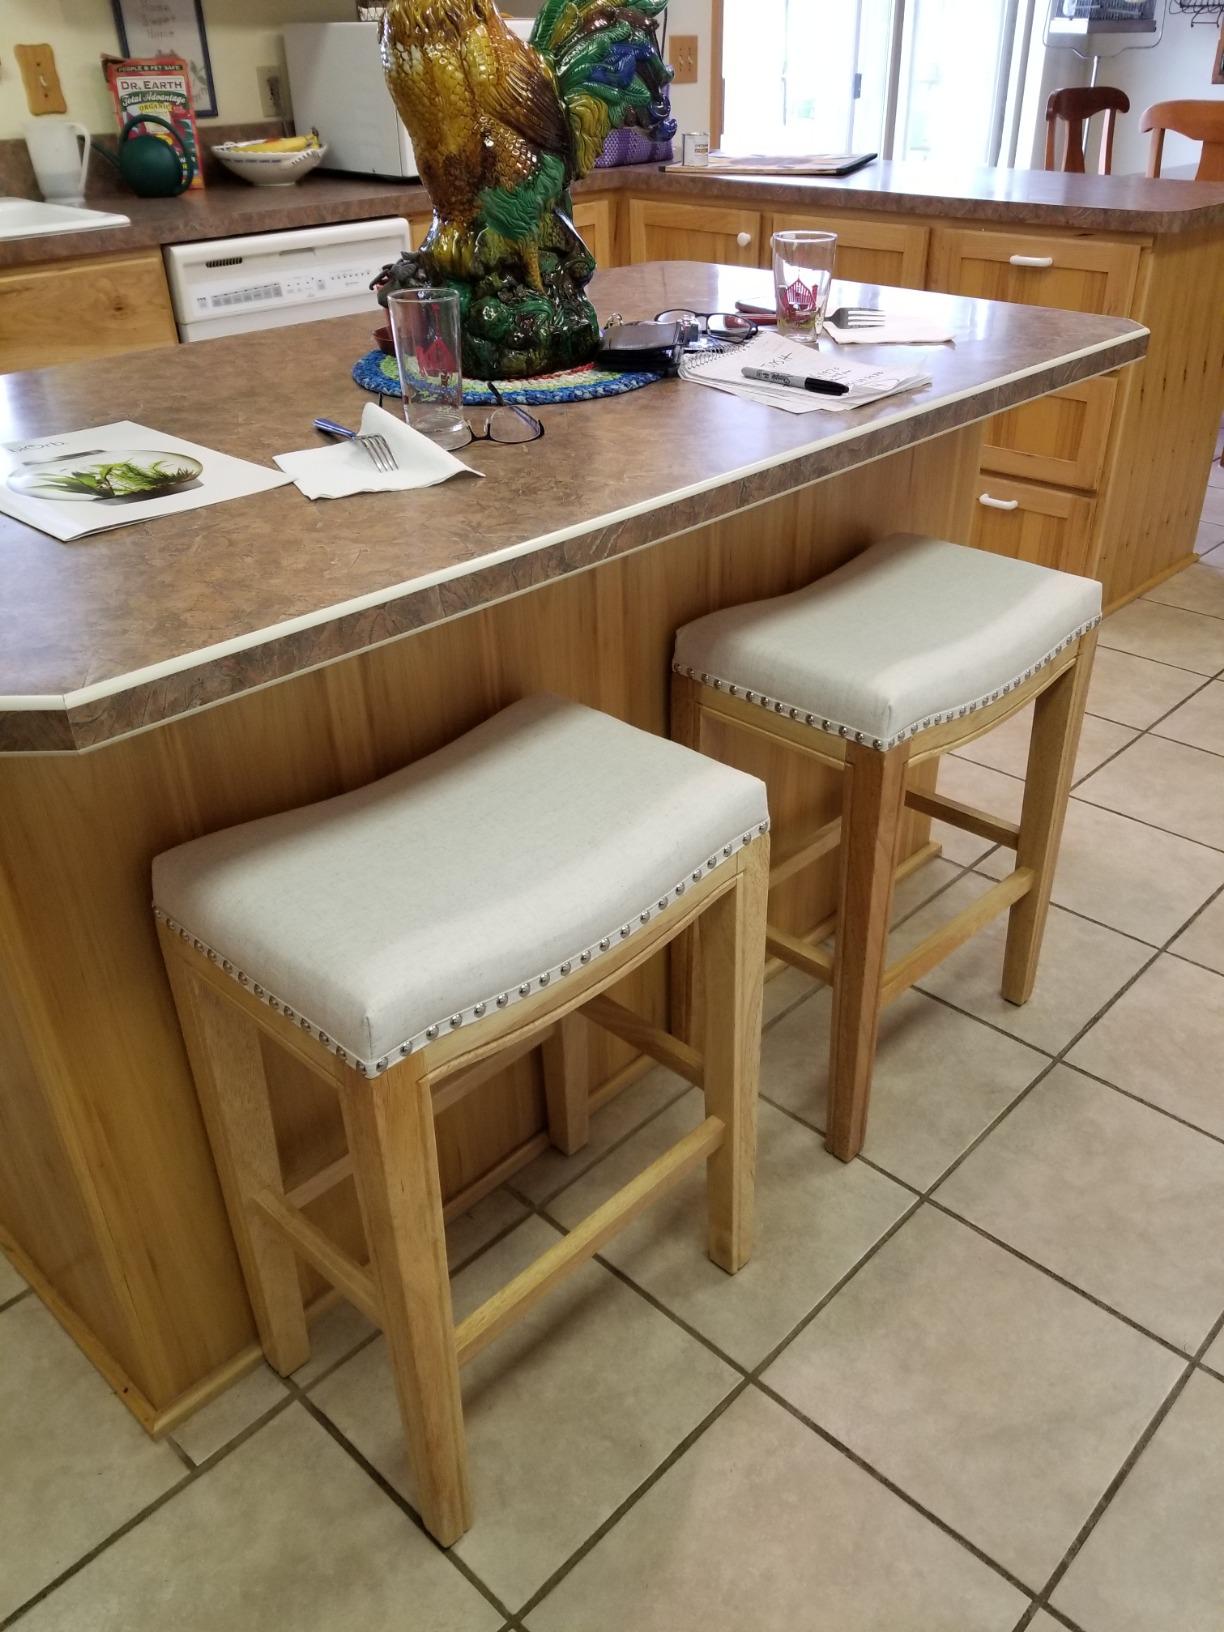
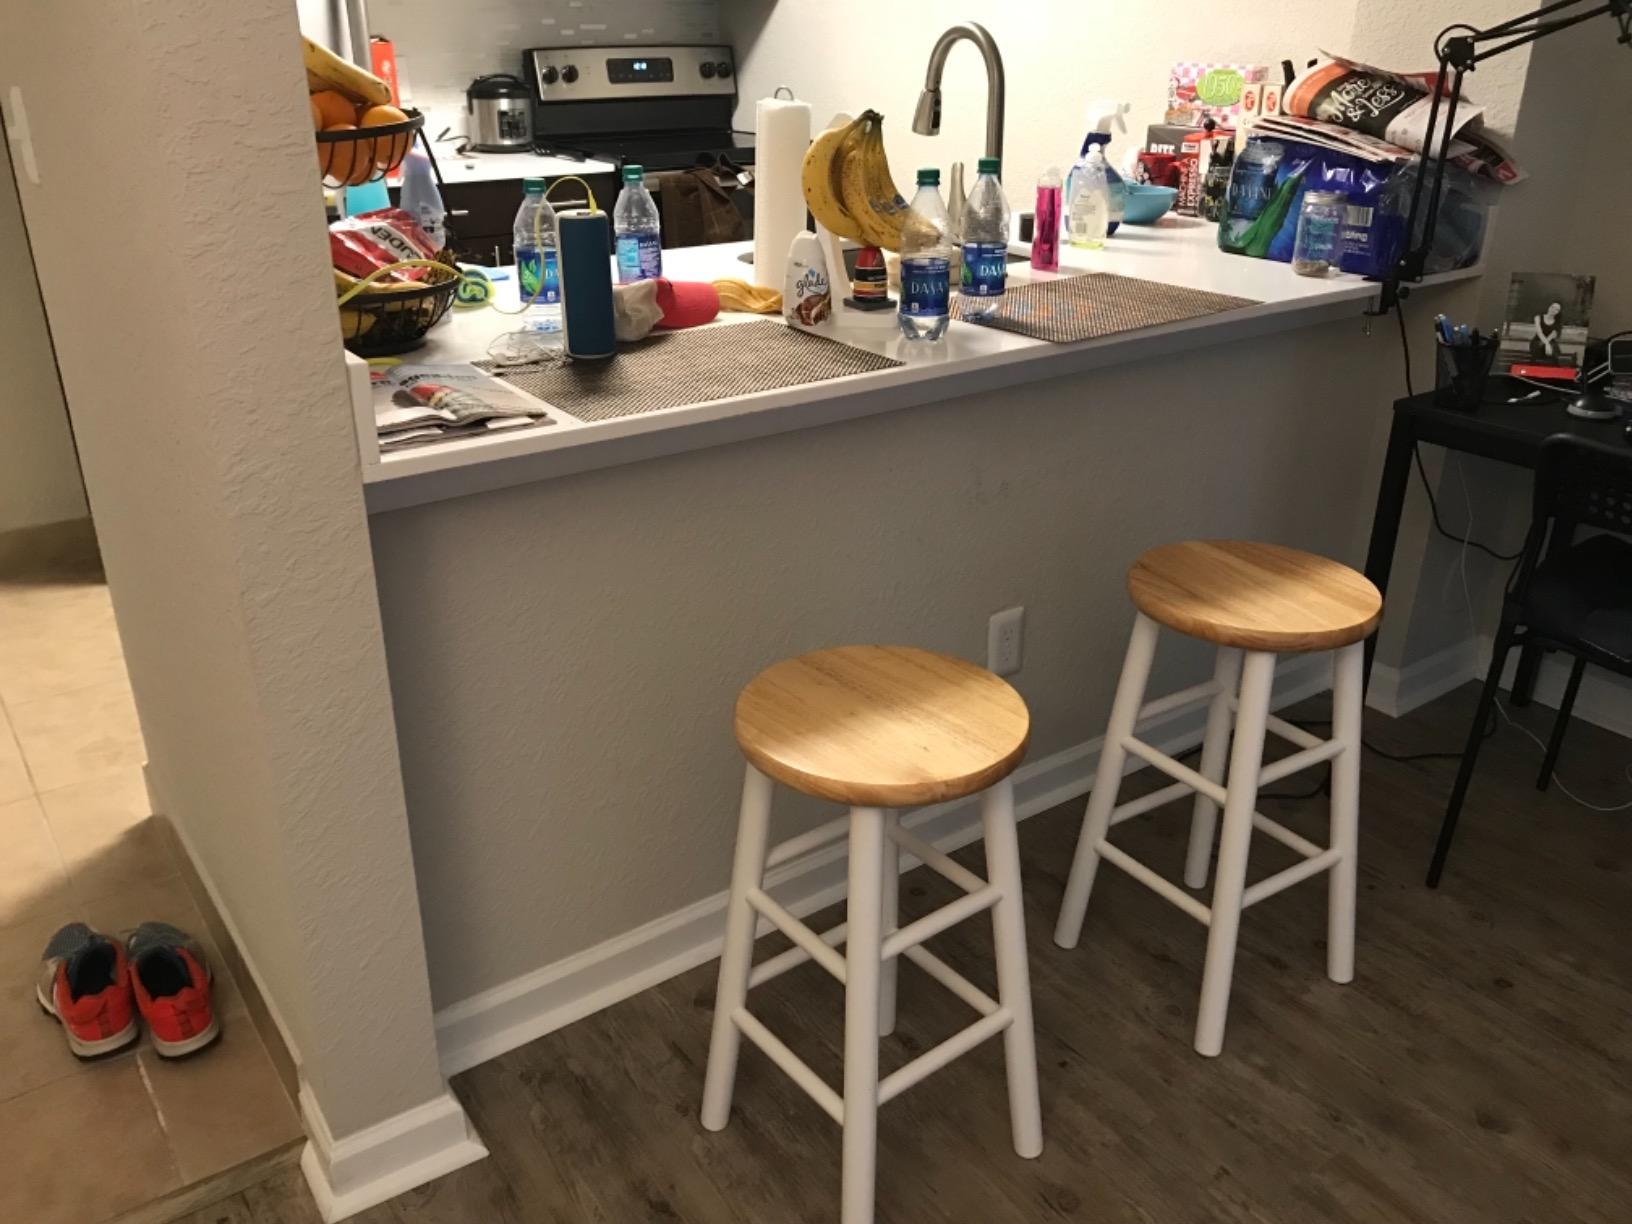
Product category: stool
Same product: no